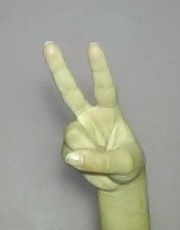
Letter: taa